Cancellation of removal

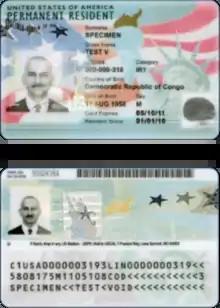
Sample of a permanent resident card (green card), which lawfully permits its holder to live and work in the United States similar to that of all other Americans. Before any legal immigrant is naturalized as a U.S. citizen, he or she must be a green card holder for at least 5 years and satisfy all other U.S. citizenship requirements.

Regarding a nonpermanent resident, the Attorney General is expected to cancel the removal proceedings (and adjust the status of such alien to that of an LPR) if the alien: